John Barrymore

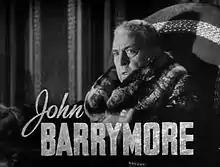
Barrymore in "Marie Antoinette" (1938): during filming he used cue cards as a memory aid.

By the late 1920s, sound films had become common, following the 1927 sensation, "The Jazz Singer". Actors with trained voices were in demand by the studios, and Barrymore was offered a five-film deal with Warner Bros. at $150,000 per picture, and a share of the profits. Before he began this contract, he played his first speaking role on film: a one-off section in "The Show of Shows" (1929), playing Richard, Duke of Gloucester in "Henry VI, Part 3". His first two films under contract were "General Crack" and "The Man from Blankley's", each of which were modestly successful. As he had been frustrated at the inability of making "The Sea Beast" as a sound film, Barrymore returned to "Moby Dick" as the source for a 1930 film of the same name. Peters thinks little of the film, describing it as "a seesaw between the cosmic and the comic, a travesty of Melville as well as a silly film all on its own".